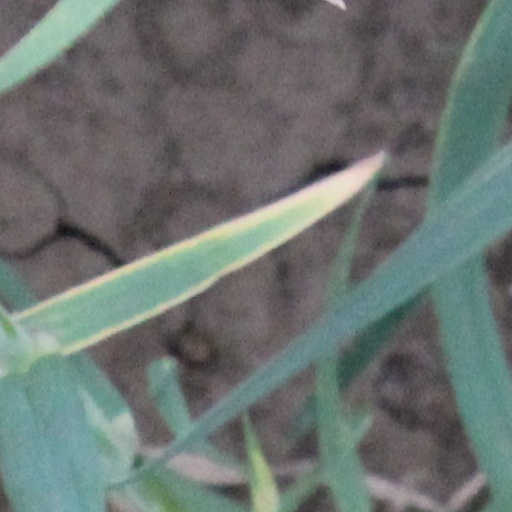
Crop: wheat